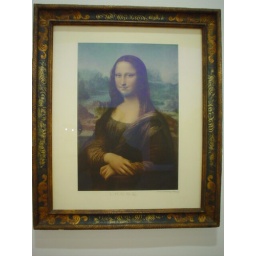
LHOOQ duchamp. I like this one better than the one in the louvre. i was the only person standing infront of this one